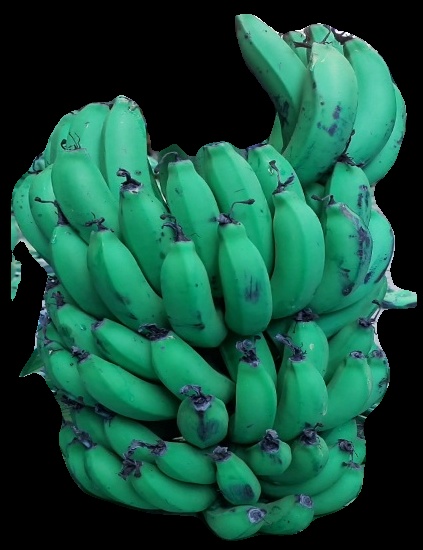
Variety: pachbale
Grade: grade2